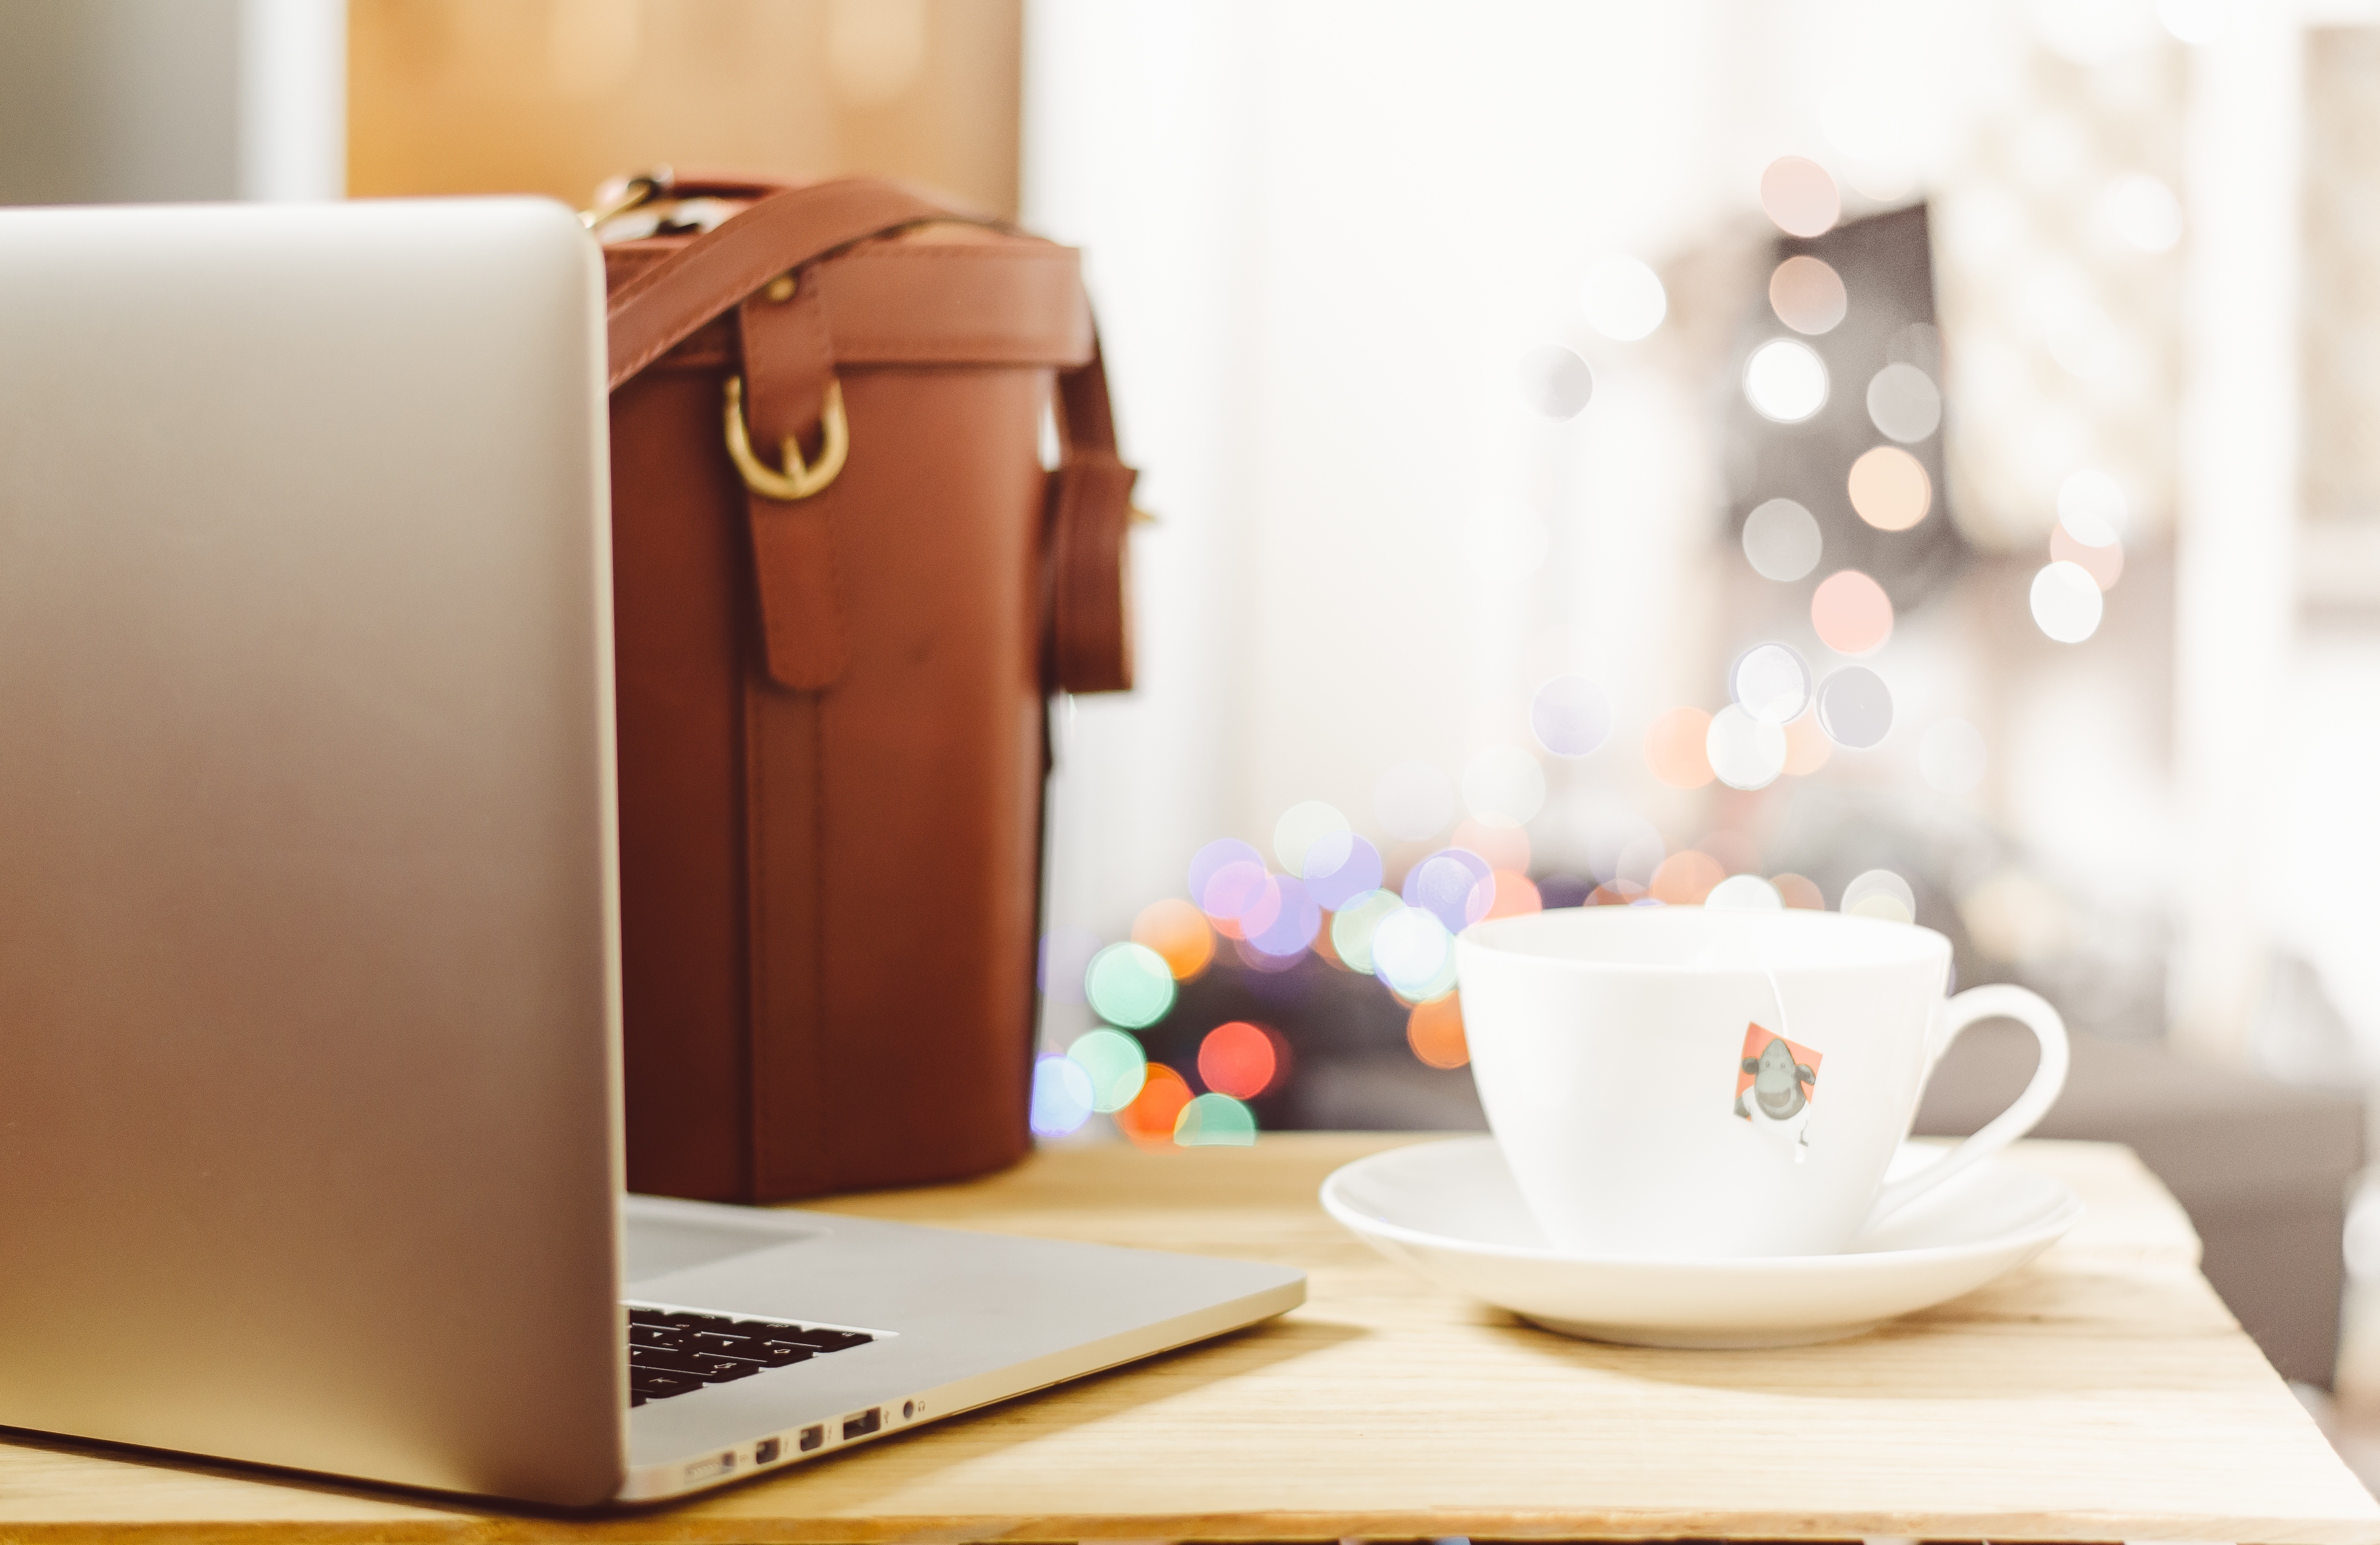
laptop, desk, notebook, computer, mobile, work, table, coffee, technology, cup, office, communication, bag, business, furniture, room, mug, modern, brand, design, case, workplace